Donetta Ambrose

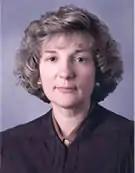

Donetta Wypiski Ambrose (born November 5, 1945) is a senior United States district judge of the United States District Court for the Western District of Pennsylvania.